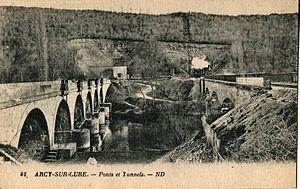
Carte postale ancienne éditée par ND, n°42. Titre
Longue de 116 km, la ligne de Cravant - Bazarnes à Dracy-Saint-Loup est une ligne ferroviaire française à écartement standard et à voie unique non électrifiée desservant la partie centrale du Morvan. Elle s'embranche à Cravant - Bazarnes sur la ligne de Laroche-Migennes à Cosne, dessert Avallon sous-préfecture de l'Yonne et Saulieu, puis se raccorde à Dracy-Saint-Loup à la ligne d'Étang à Santenay
Arcy-sur-Cure est une commune française située dans le département de l'Yonne, en région Bourgogne-Franche-Comté.